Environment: real
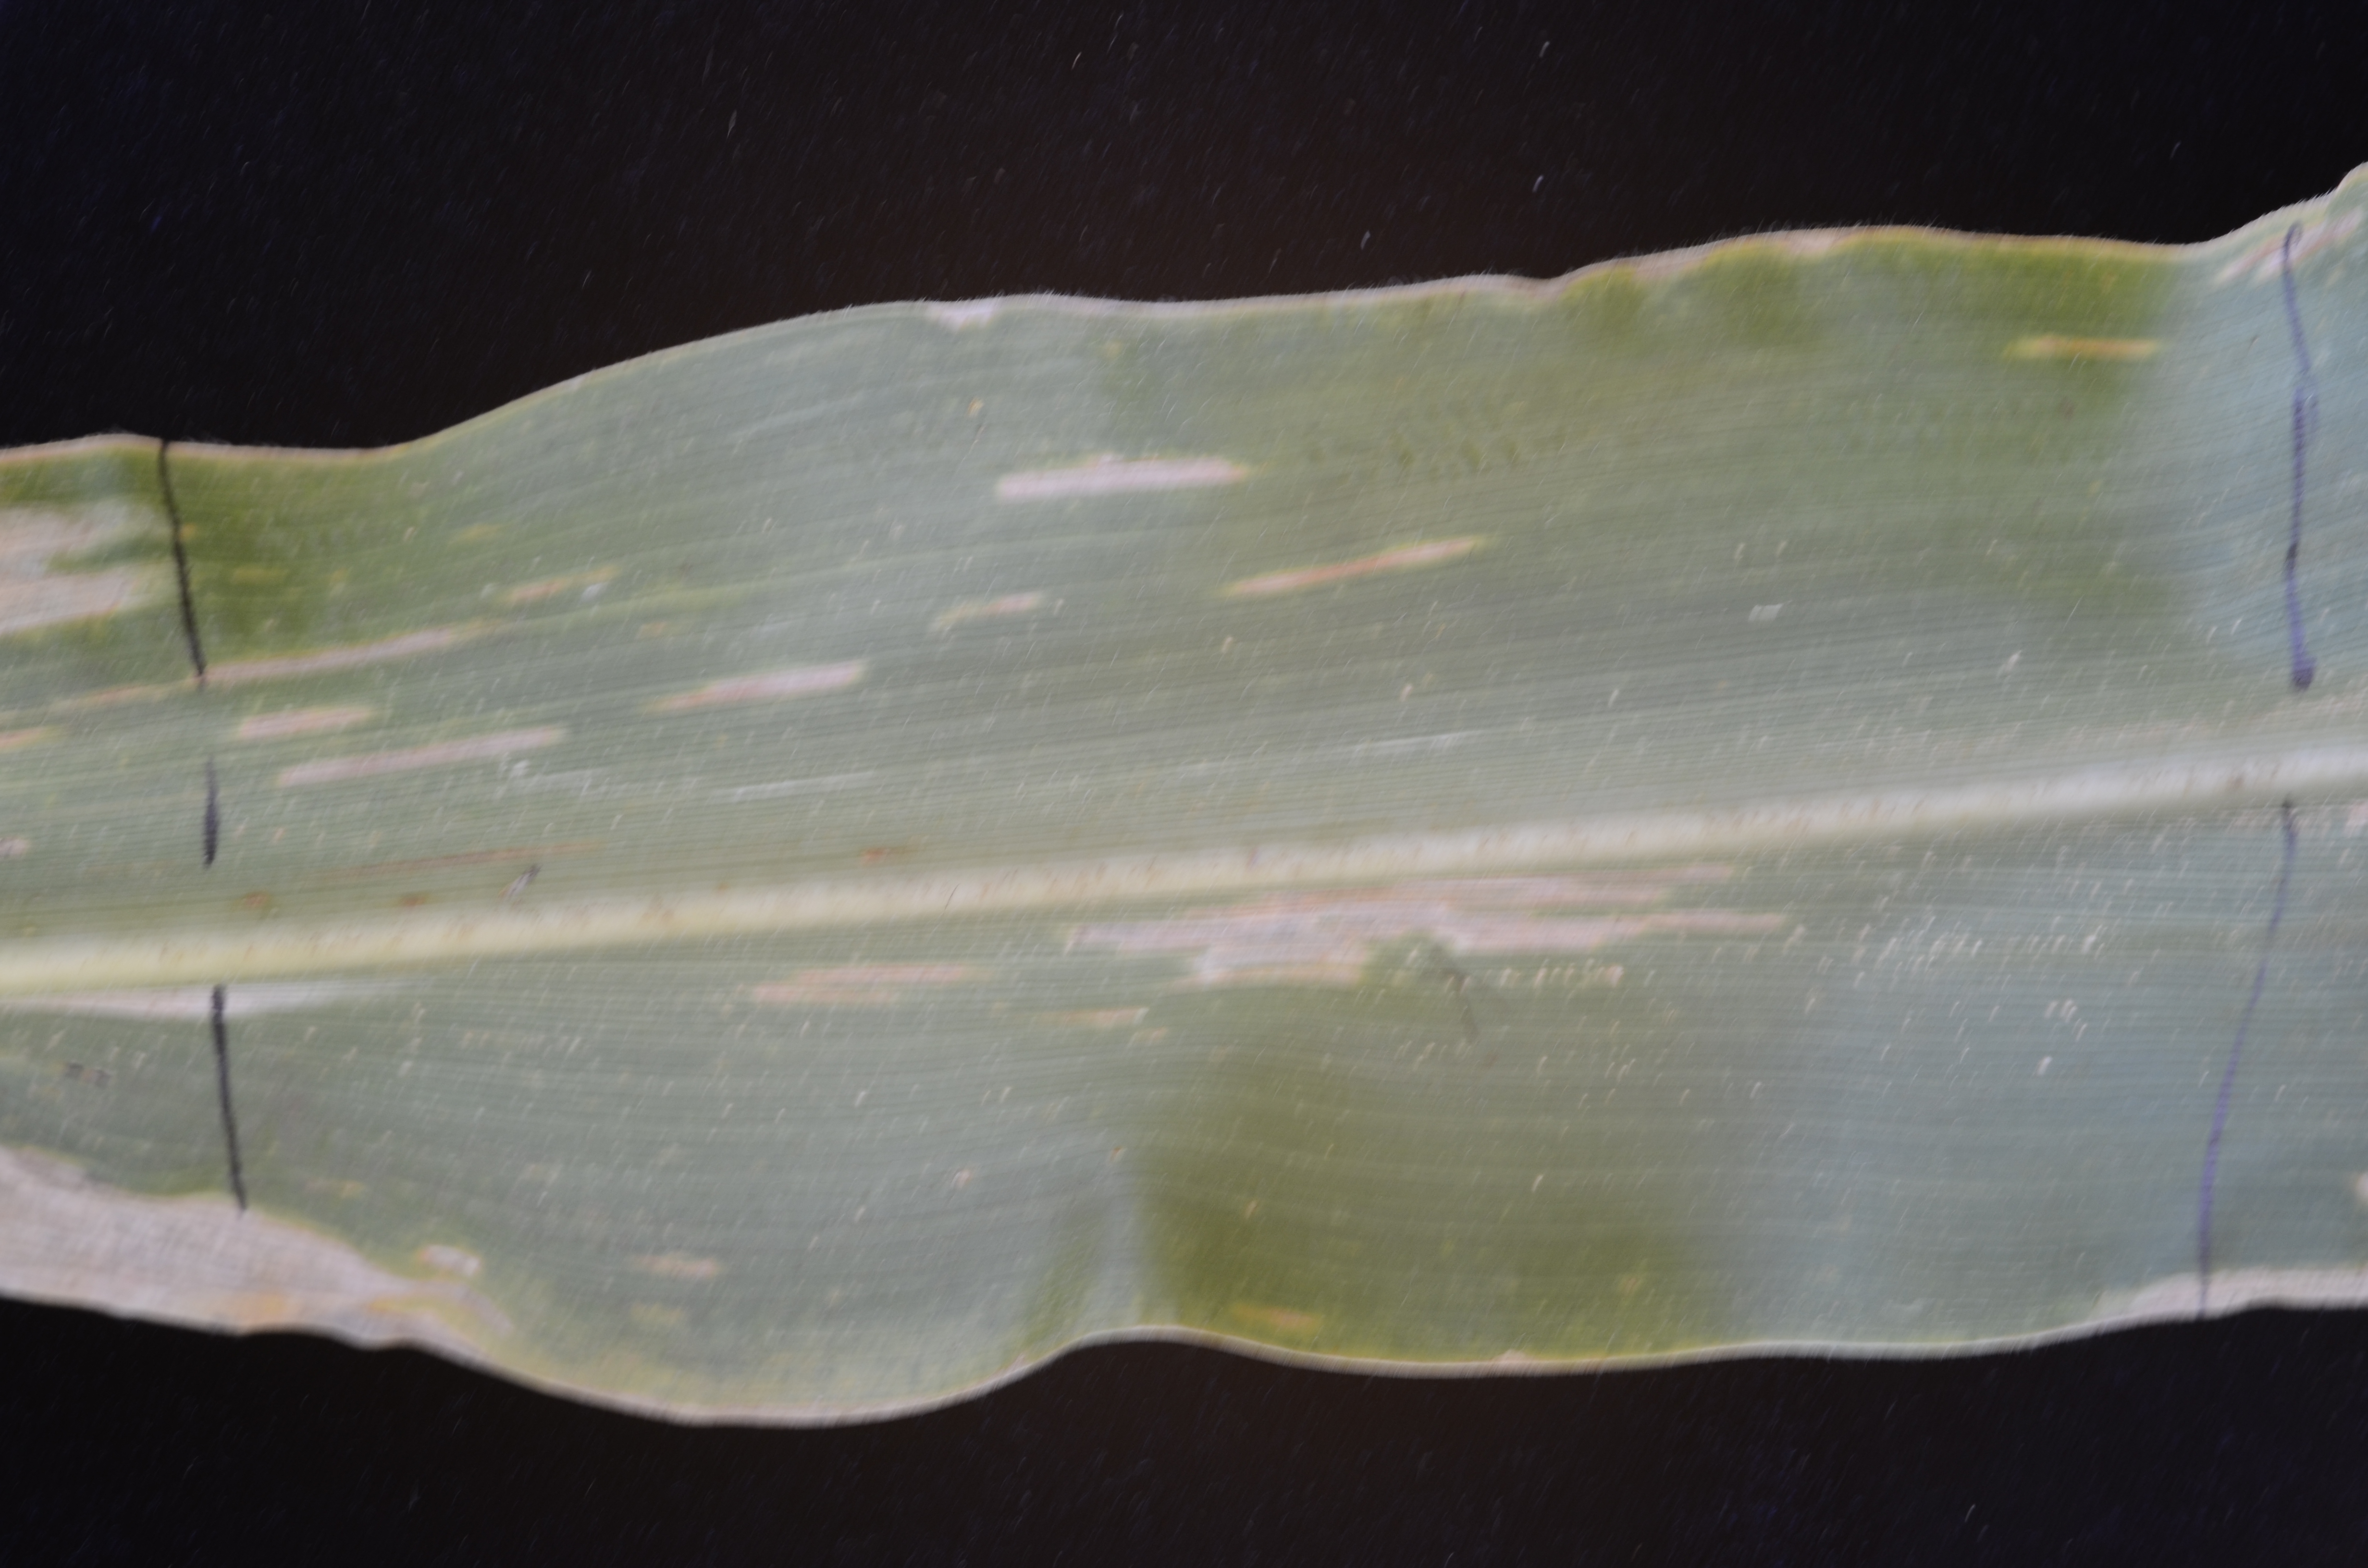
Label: gray_leaf_spot